Elsinore Sewing Club

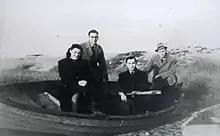
Danish Jews arriving in Sweden during World War II

As a result of the surprise attack to the Danish nation, the Danish government did not have time to declare the official war on Germany. As a result of this, sixteen Danish soldiers died in the initial invasion. After the first two hours, the Danish government surrendered as they believed there was little hope and would attempt to work out an agreement with Germany instead. In the first few years of the German occupation of Denmark, the Germans began to question the status of the Danish Jews. The Danes defended their Jewish citizens by shutting the Germans down, stating that there was no "Jewish question" in Denmark. There were also very few Danish resistance groups which had formed to combat the Germans in the first few years of the German occupation. The only resistance activities which had taken place were the production of underground newspapers. This caused Winston Churchill to label Denmark and its inhabitants as "Hitler’s Pet Canary". Subsequently, Danish Resistance movements began to form in higher numbers in 1941, following the invasion of the Soviet Union, also referred as Operation Barbarossa. The Elsinore Sewing Club was one of these resistance movements to form in an attempt to fight back against the Germans.